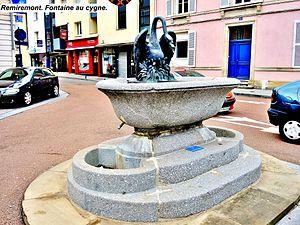
Fontaine au cygne. Ville de Remiremont. Vosges.
Remiremont, en vosgien de la montagne [rmirmo], est une commune française située dans le département des Vosges en région Grand Est. Située sur le piémont vosgien à 400 m d'altitude, elle marque l'entrée dans la moyenne montagne à l'embouchure des hautes vallées de la Moselle, de la Moselotte et de la Cleurie dont l'altitude va croissante.